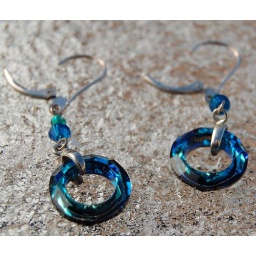
Swarovski Crystal fancy stone ring in bermuda blue accented with Swarovski Beads on sterling silver pins and leaver back hooks.